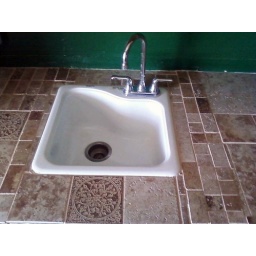
Here's the kitchen sink finally installed and grouted in the tiled countertop!